Goran Hadžić

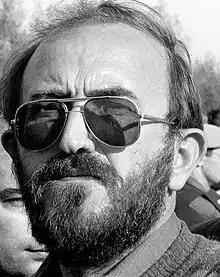
Hadžić in 1992

On 26 February 1992 the two Slavonian SAOs formally joined the self-proclaimed Republic of Serbian Krajina (RSK), while the Assembly of the RSK replaced Milan Babić with Hadžić as the new Premier of the Republic of Serbian Krajina. Babić was deposed because he argued against the Vance peace plan, unlike Milošević. Hadžić was reported to have boasted that he was "a messenger for Slobodan Milošević". He held the leadership position until December 1993.